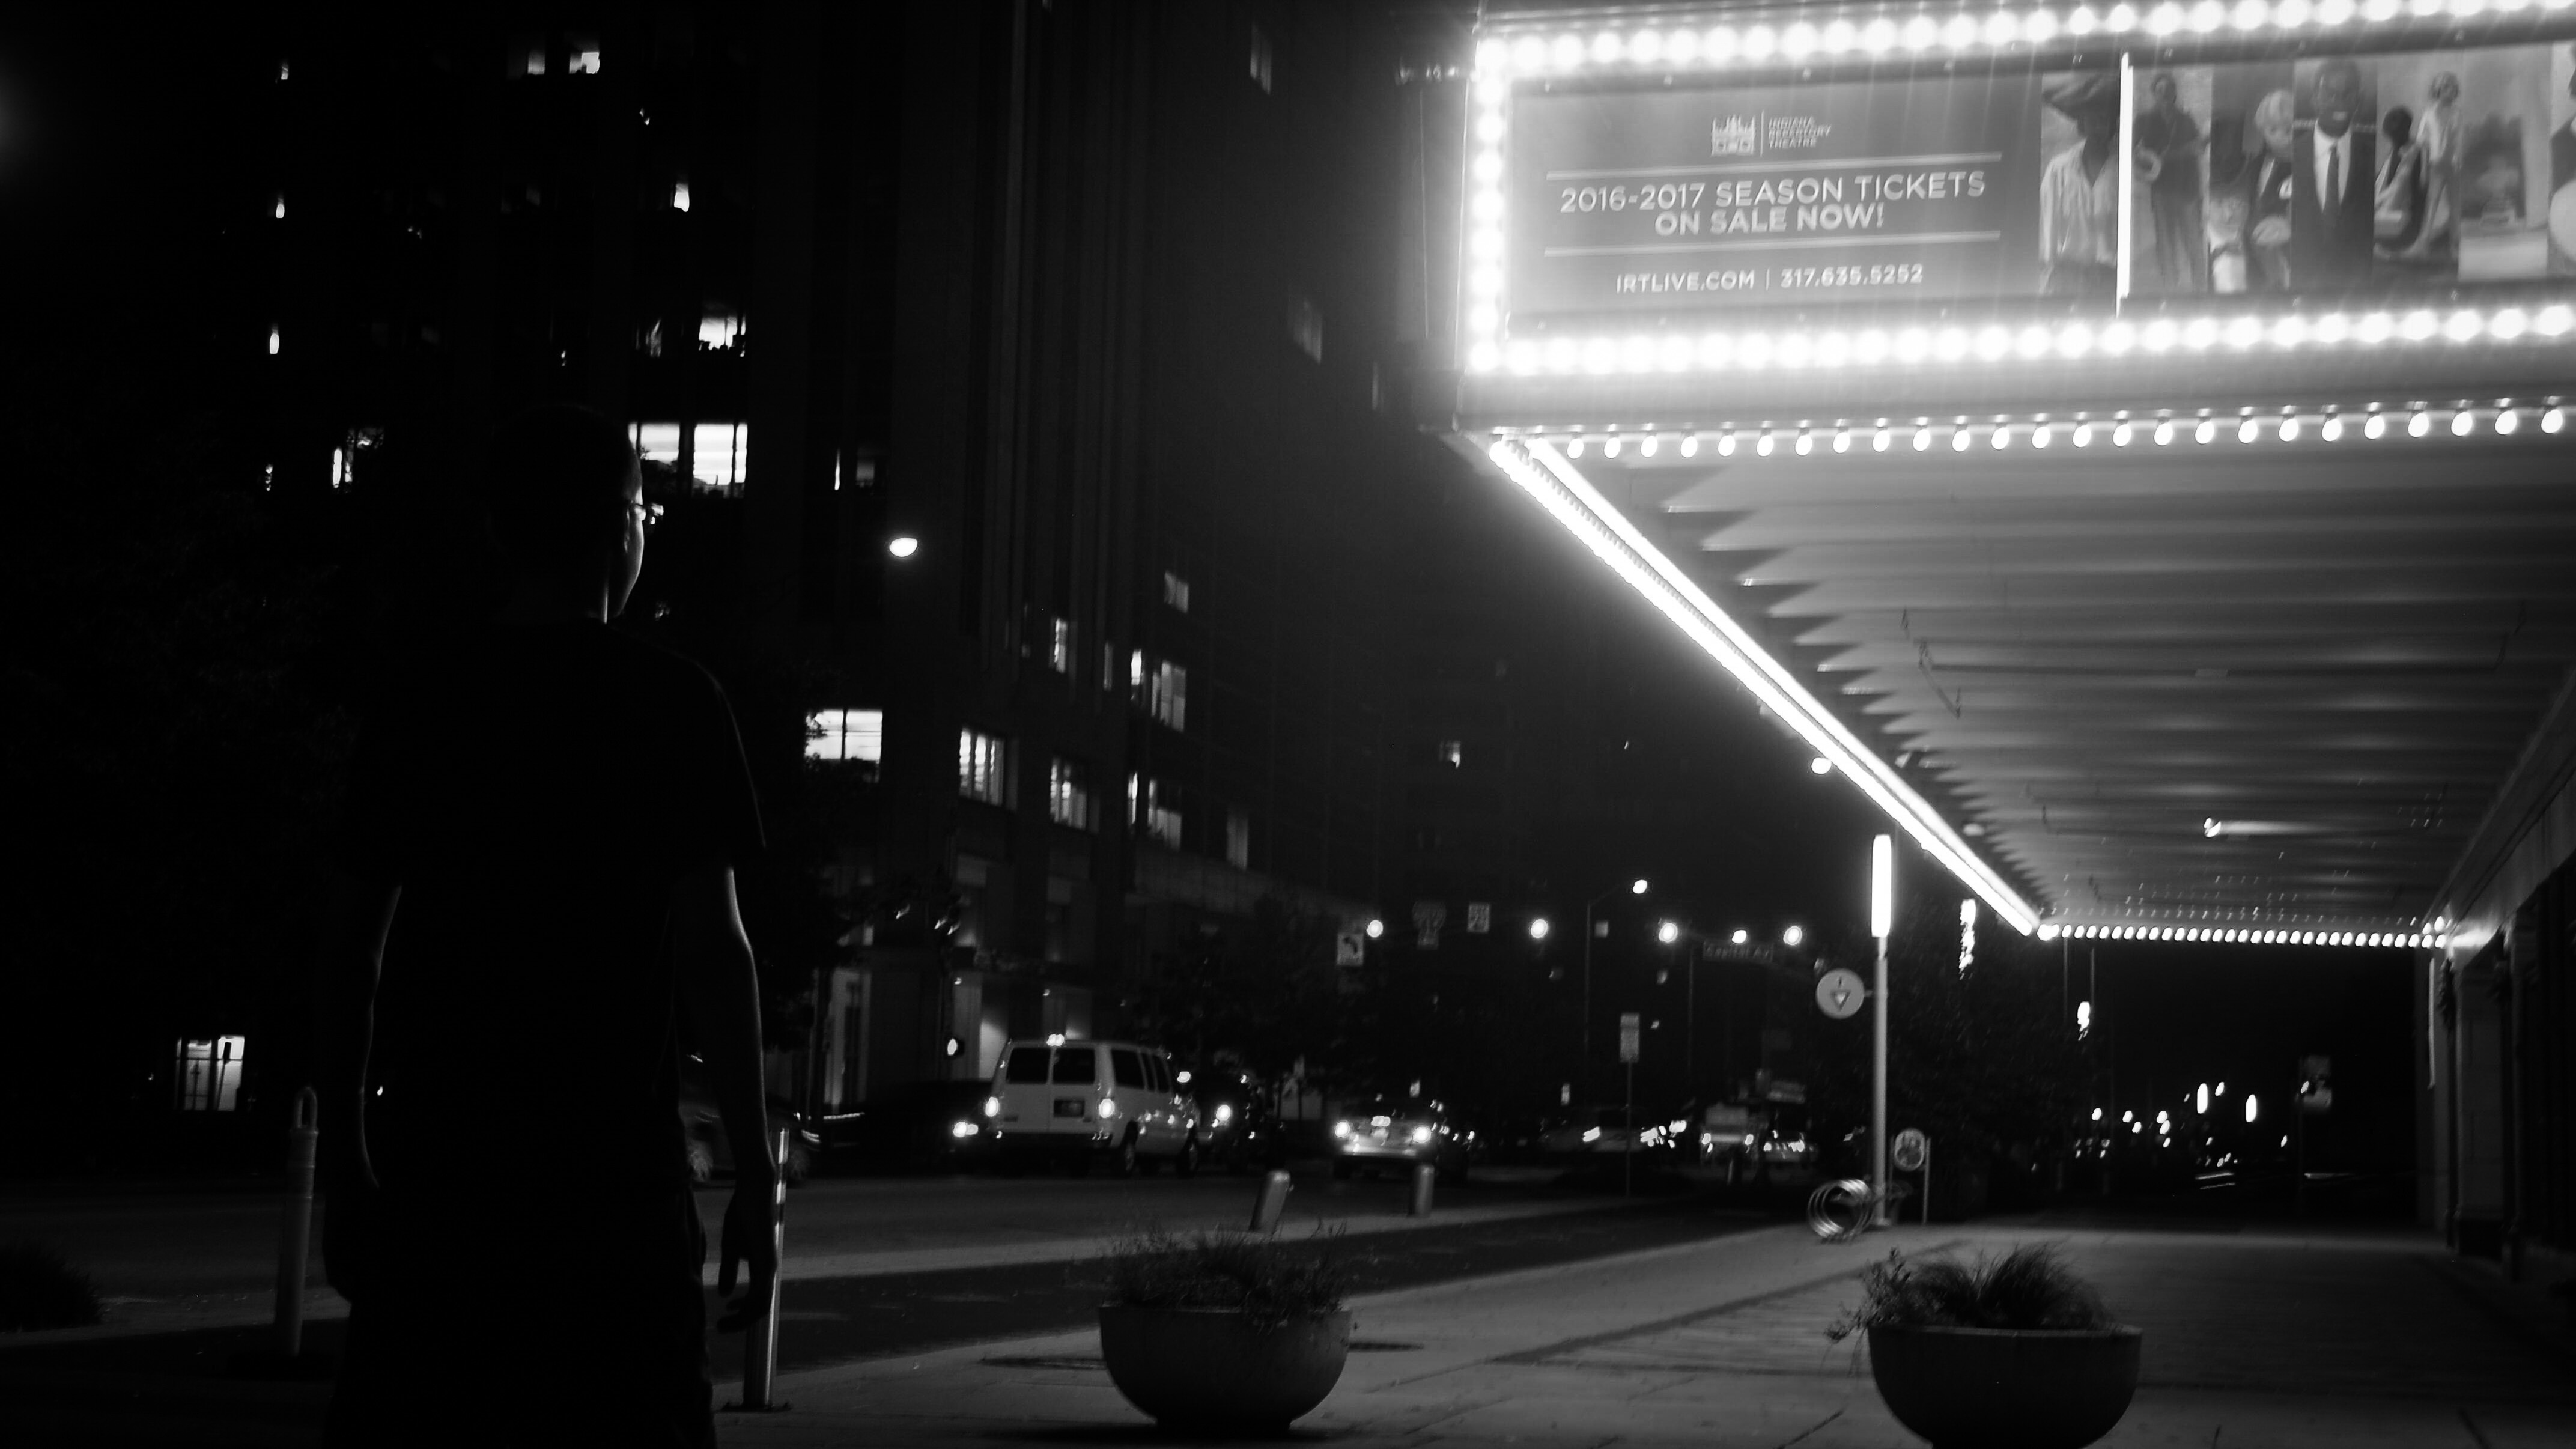
light, black and white, night, darkness, black, monochrome, lighting, shape, monochrome photography